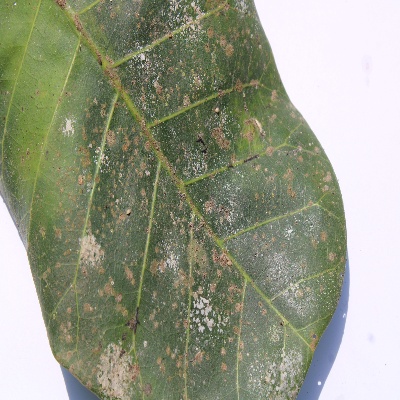
Crop: Cashew
Condition: red rust